José Roca y Ponsa

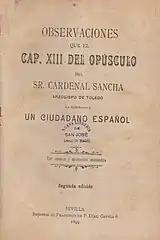
"Observaciones..." (1899)

Between 1873 and 1935 Roca published some 15 booklets, formatted either as collections of essays, often based on his earlier sermons, or as pamphlets. They usually dwelled on religion and politics; the author used to offer his – routinely highly critical – diagnosis of Spanish public life, and advanced his own suggestions for the future. Some were responses to specific issues, persons or episodes; some contained more general lectures. Roca used to sign with various, easily attributable pen-names, though he was best known as "Magistral de Sevilla"; his late writings were published under his own name. The booklet which made particular impact and caused nationwide controversy was "Observaciones que el capitulo XIII del opúsculo del cardenal Sancha ha inspirado a un ciudadano español" (1899). "¿Se puede, en conciencia, pertenecer al partido liberal-conservador?" (1912) and "¿Cuál es el mal mayor y cuál es el mal menor?" (1912) also gained sort of notoriety, namely when the Vatican voiced its skepticism as to the political intransigence advanced; moderate Catholics were quick to stigmatize them as “doctrinas condenadas por Su Santidad”.